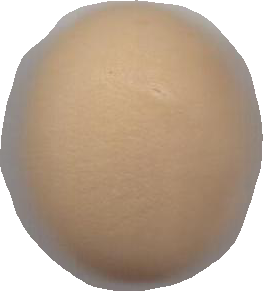
Variety: Grobogan